World Chess Network

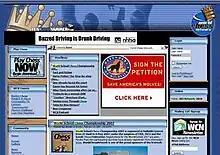

The site itself has been reviewed on Chess Central, a notable online chess resource, by chess grandmaster, Susan Polgar. Polgar has also referred to the World Chess Network as a major chess "company". Another well-known online chess website, ChessBase, has featured the World Chess Network in at least one article. The article featured a match on the network between American Grandmaster (GM) Larry Christiansen and the Canadian International Master (IM) Pascal Charbonneau. The network has also received attention from other chess-specialty sites such as Chessville. The site also has been featured as a popular chess play site on About.com.